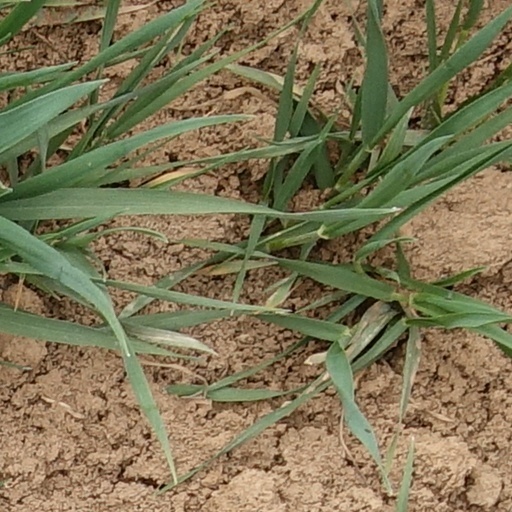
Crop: wheat